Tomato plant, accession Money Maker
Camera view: tilt-top (135 deg); turntable rotation: 240 degrees
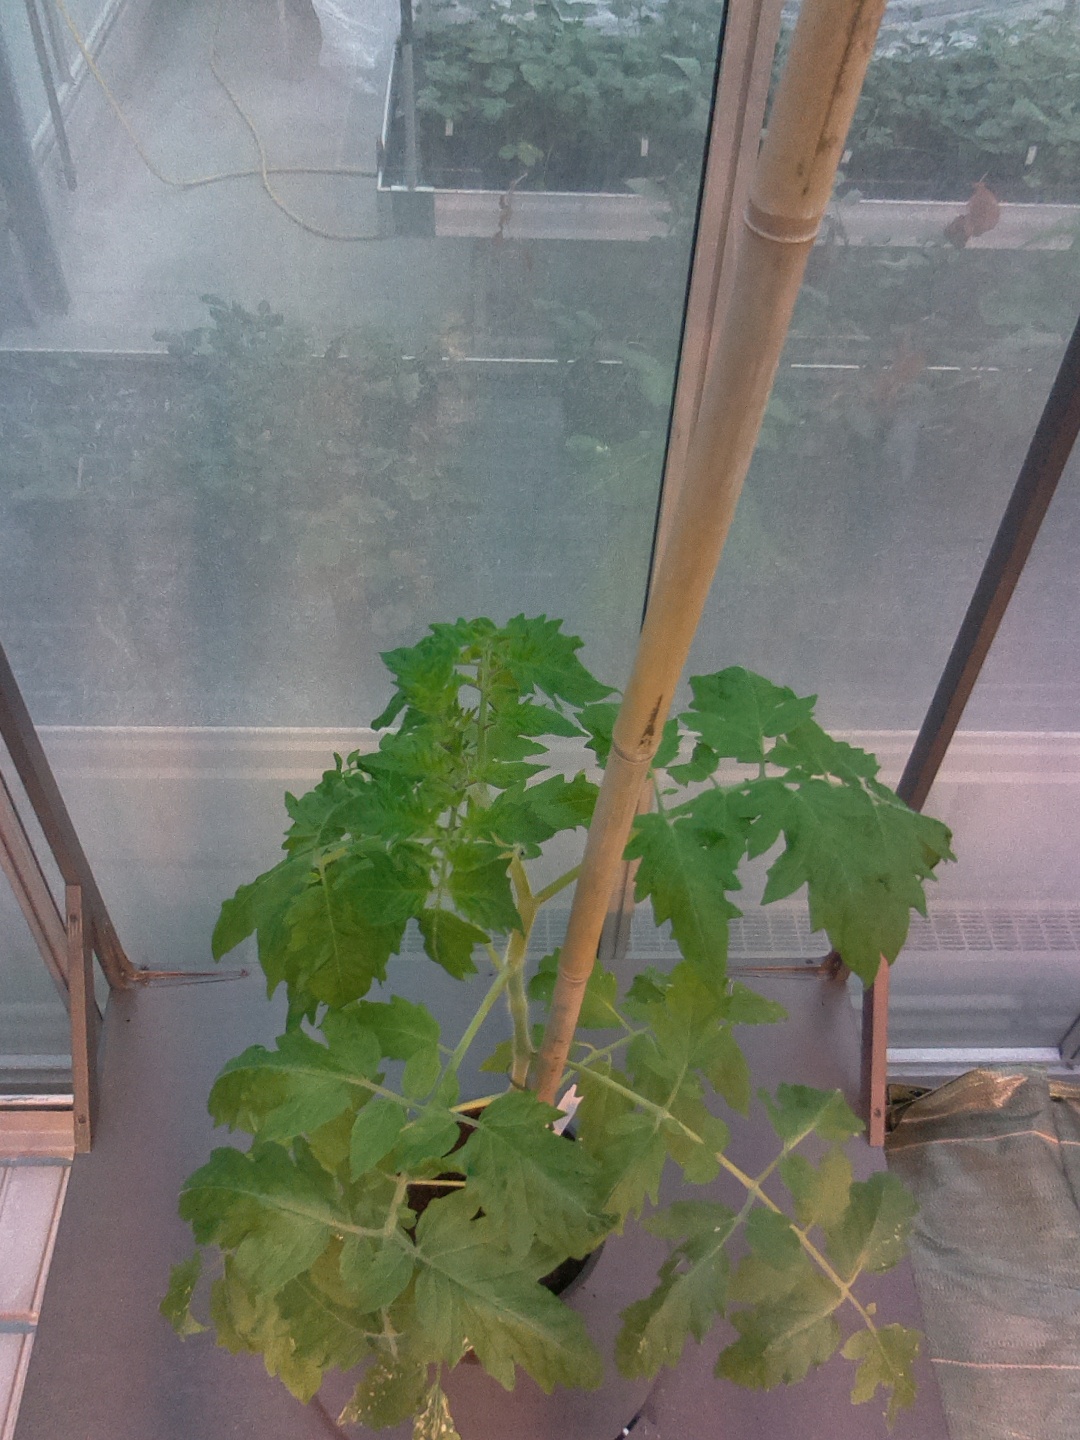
BBCH growth stage 16: 12 of true leaves visible